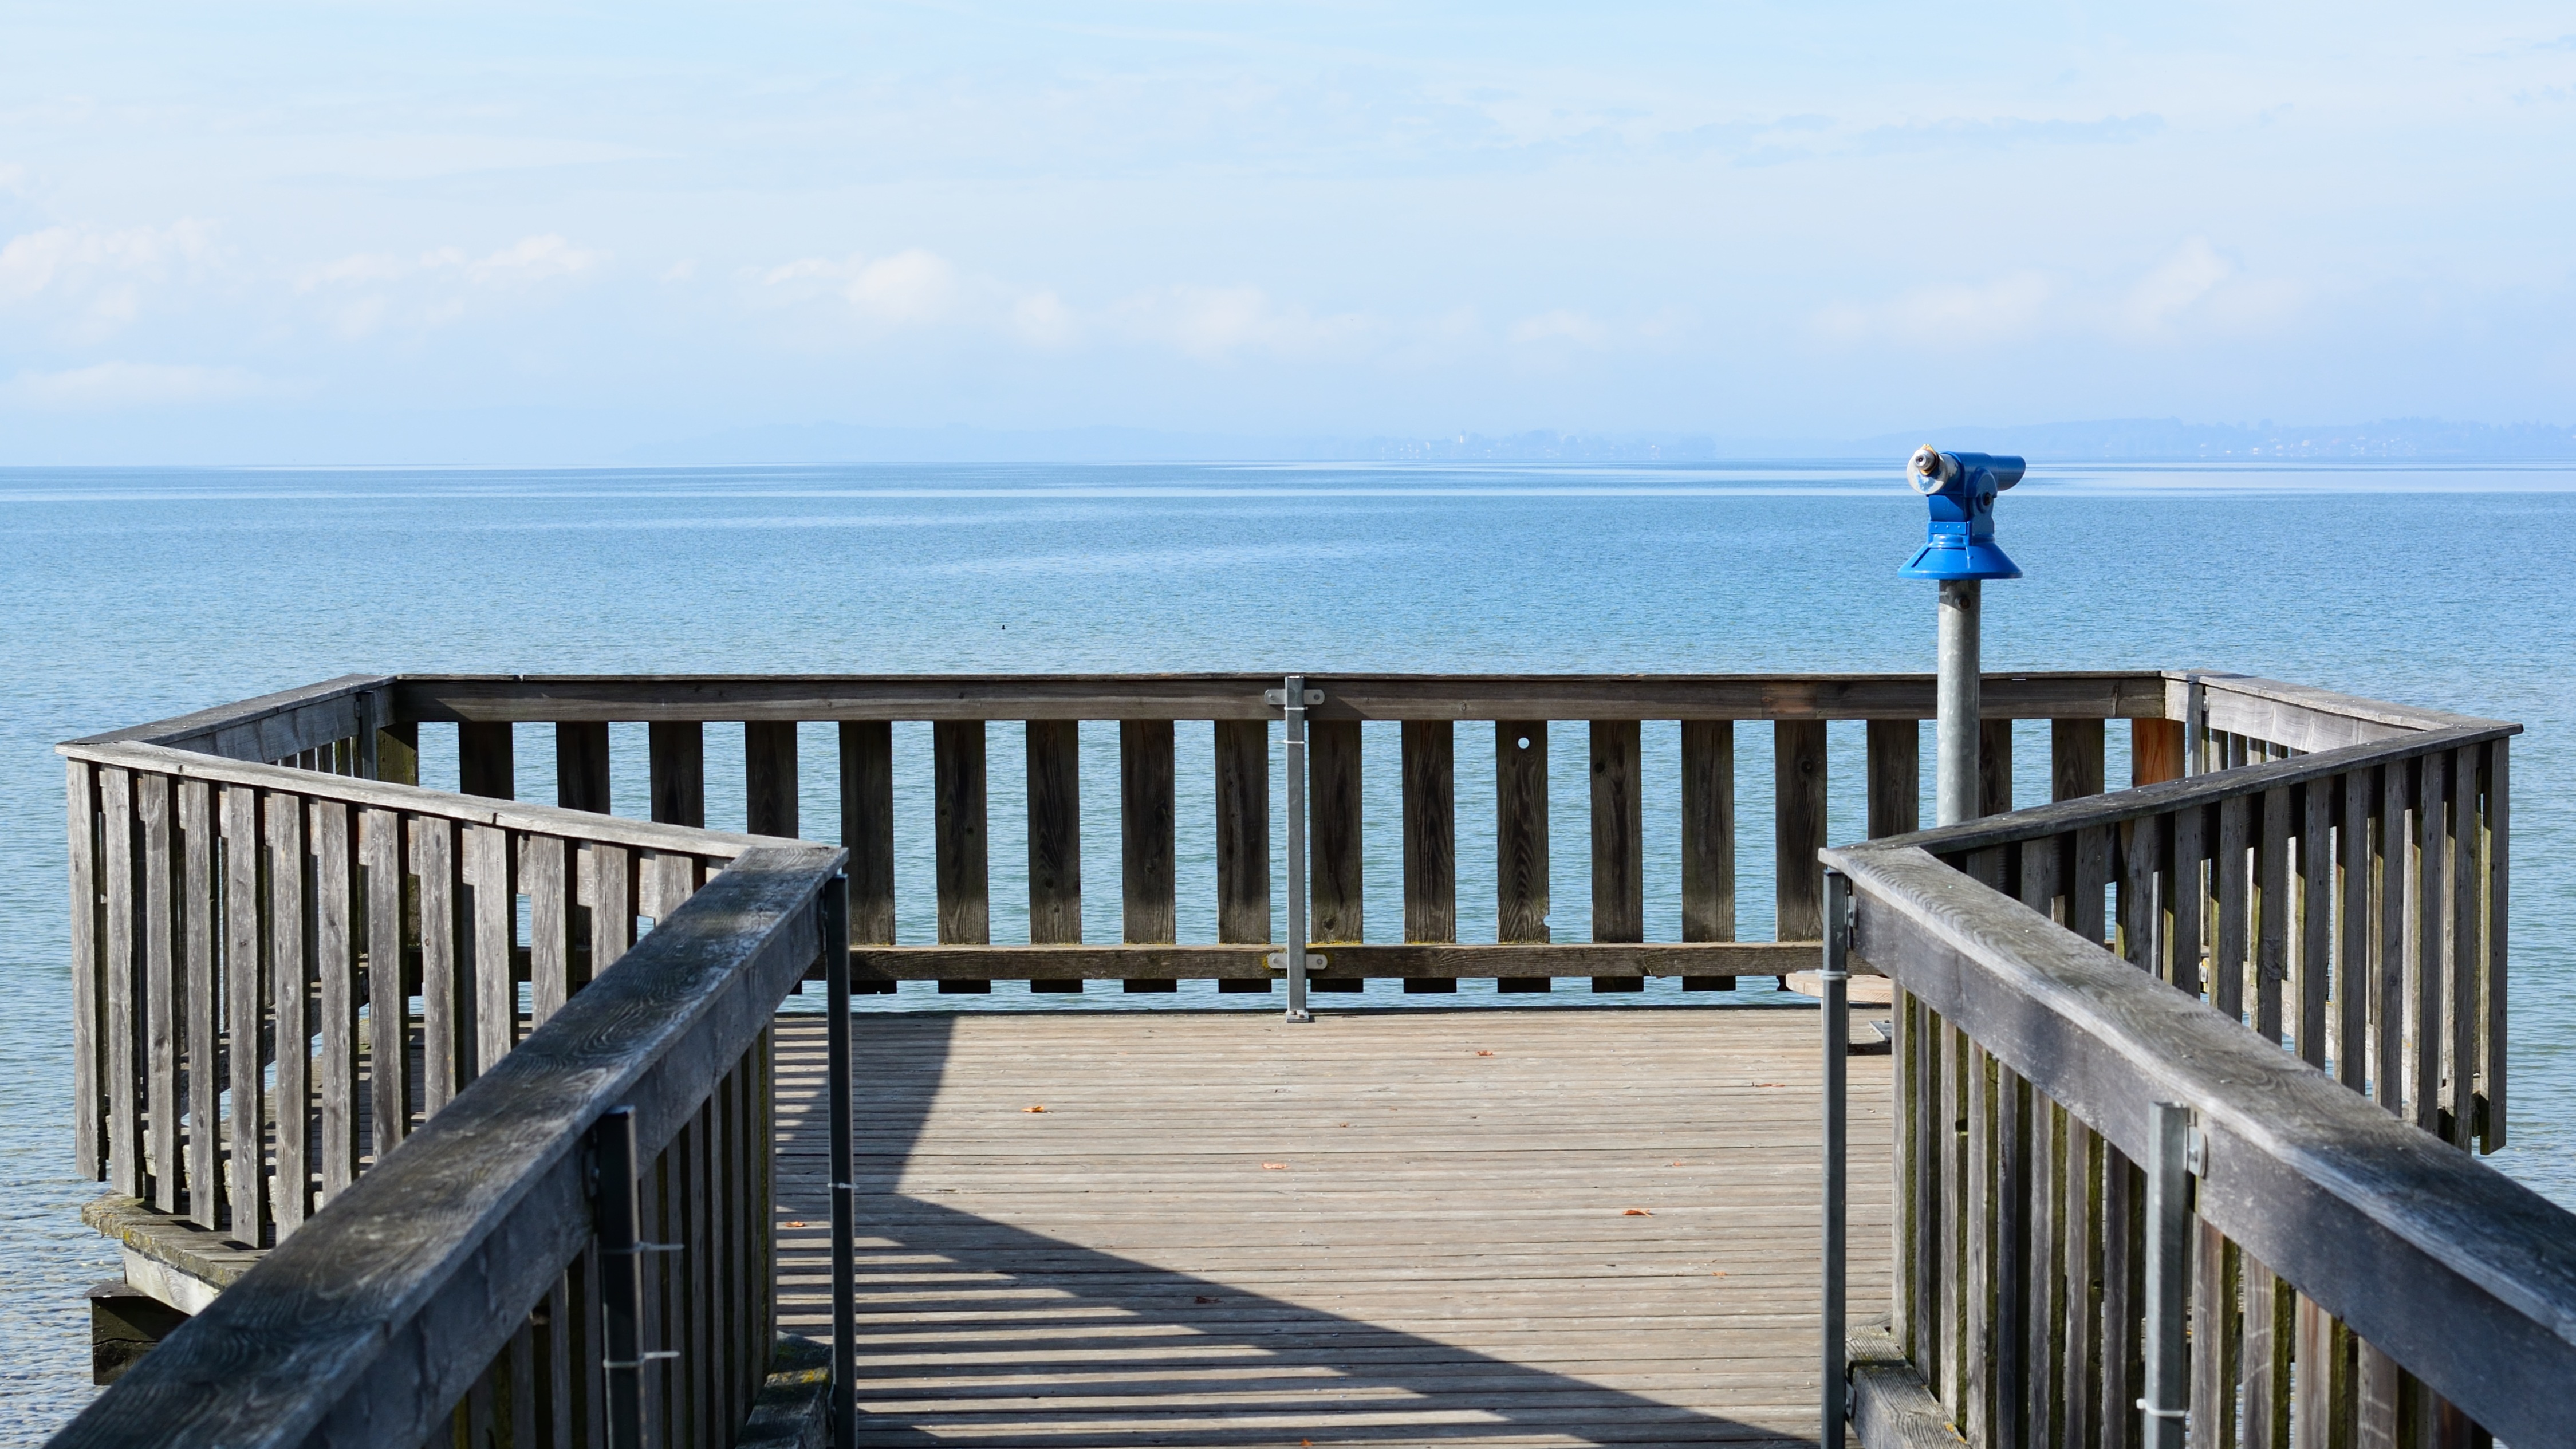
watch, beach, sea, coast, ocean, dock, sky, boardwalk, technology, bridge, lake, view, pier, walkway, panorama, vacation, lookout, telescope, distance, optics, bank, vision, overview, outlook, wide, wanderlust, observation, viewpoint, search, distant, binoculars, partly cloudy, distant view, foresight, by looking, observation deck, coins telescope, eyepiece